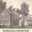
Label: house